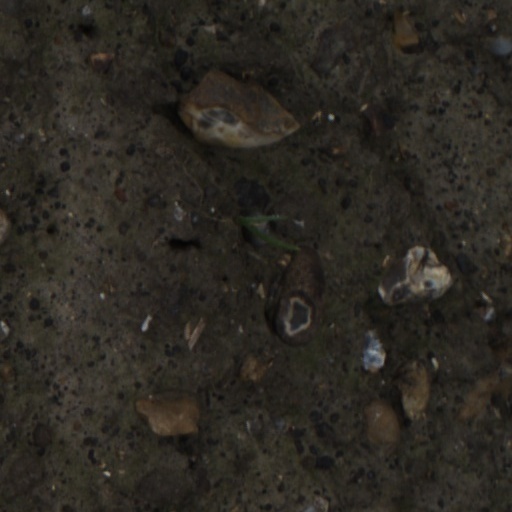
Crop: wheat